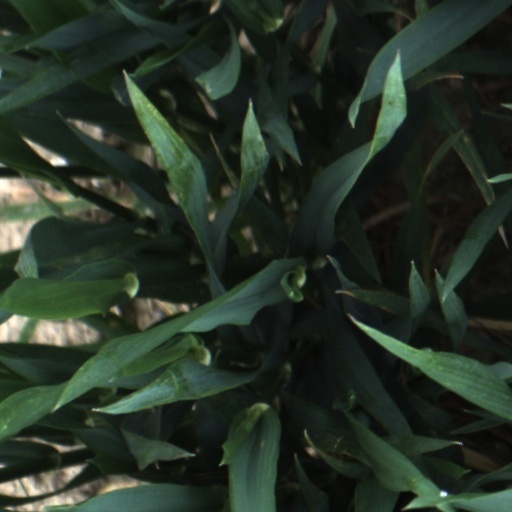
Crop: wheat